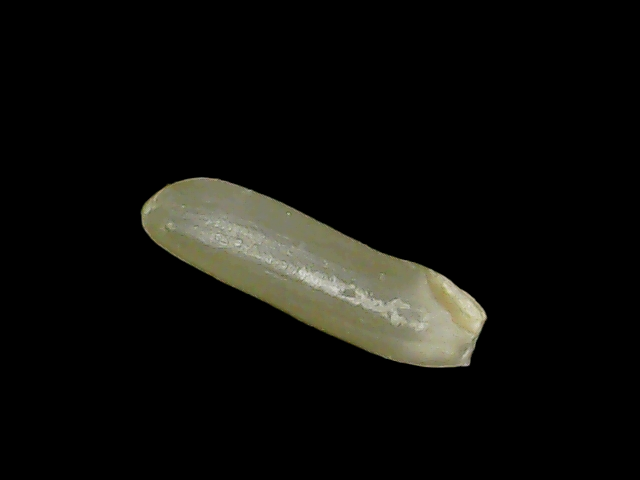
Rice variety: Binadhan19